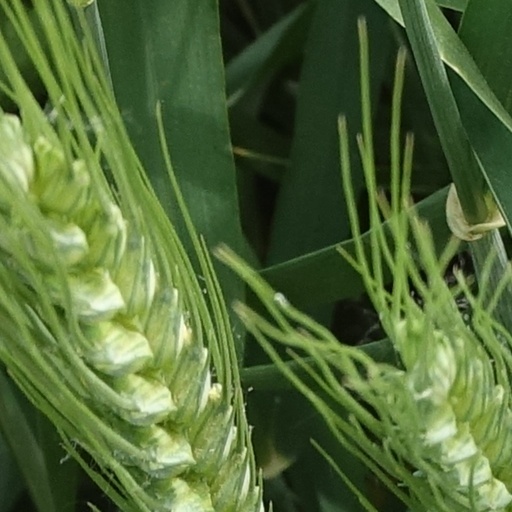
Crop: wheat